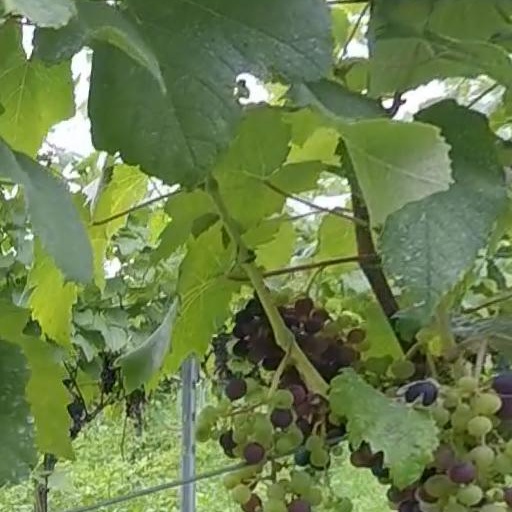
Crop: grape